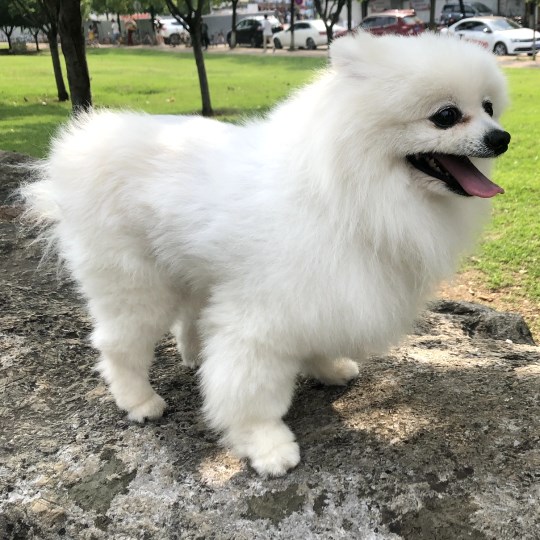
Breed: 1936-n000005-Pomeranian